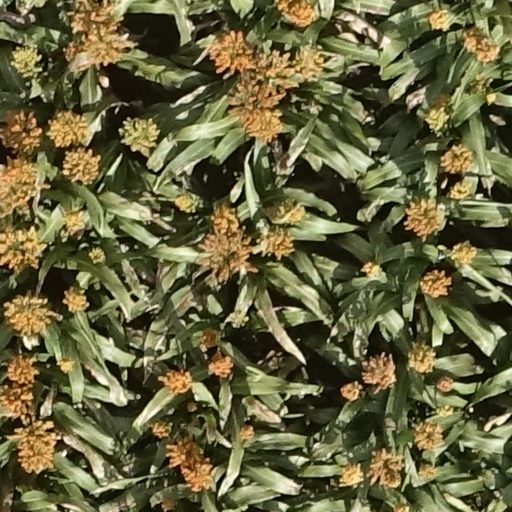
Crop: sorghum